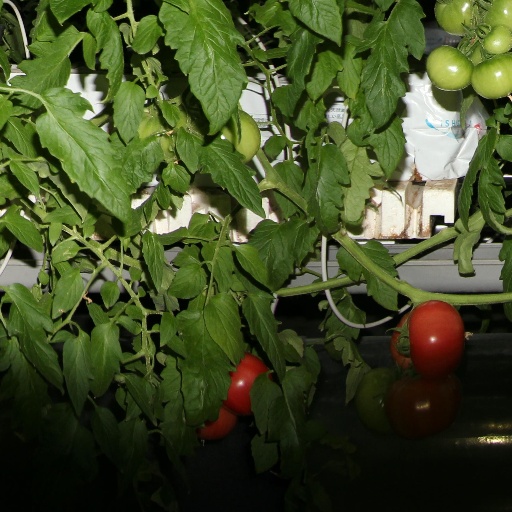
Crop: tomato